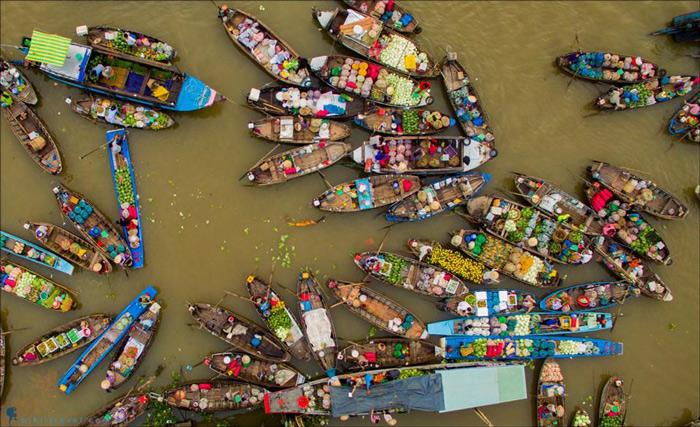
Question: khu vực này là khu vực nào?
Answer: khu vực này là một khu chợ nổi